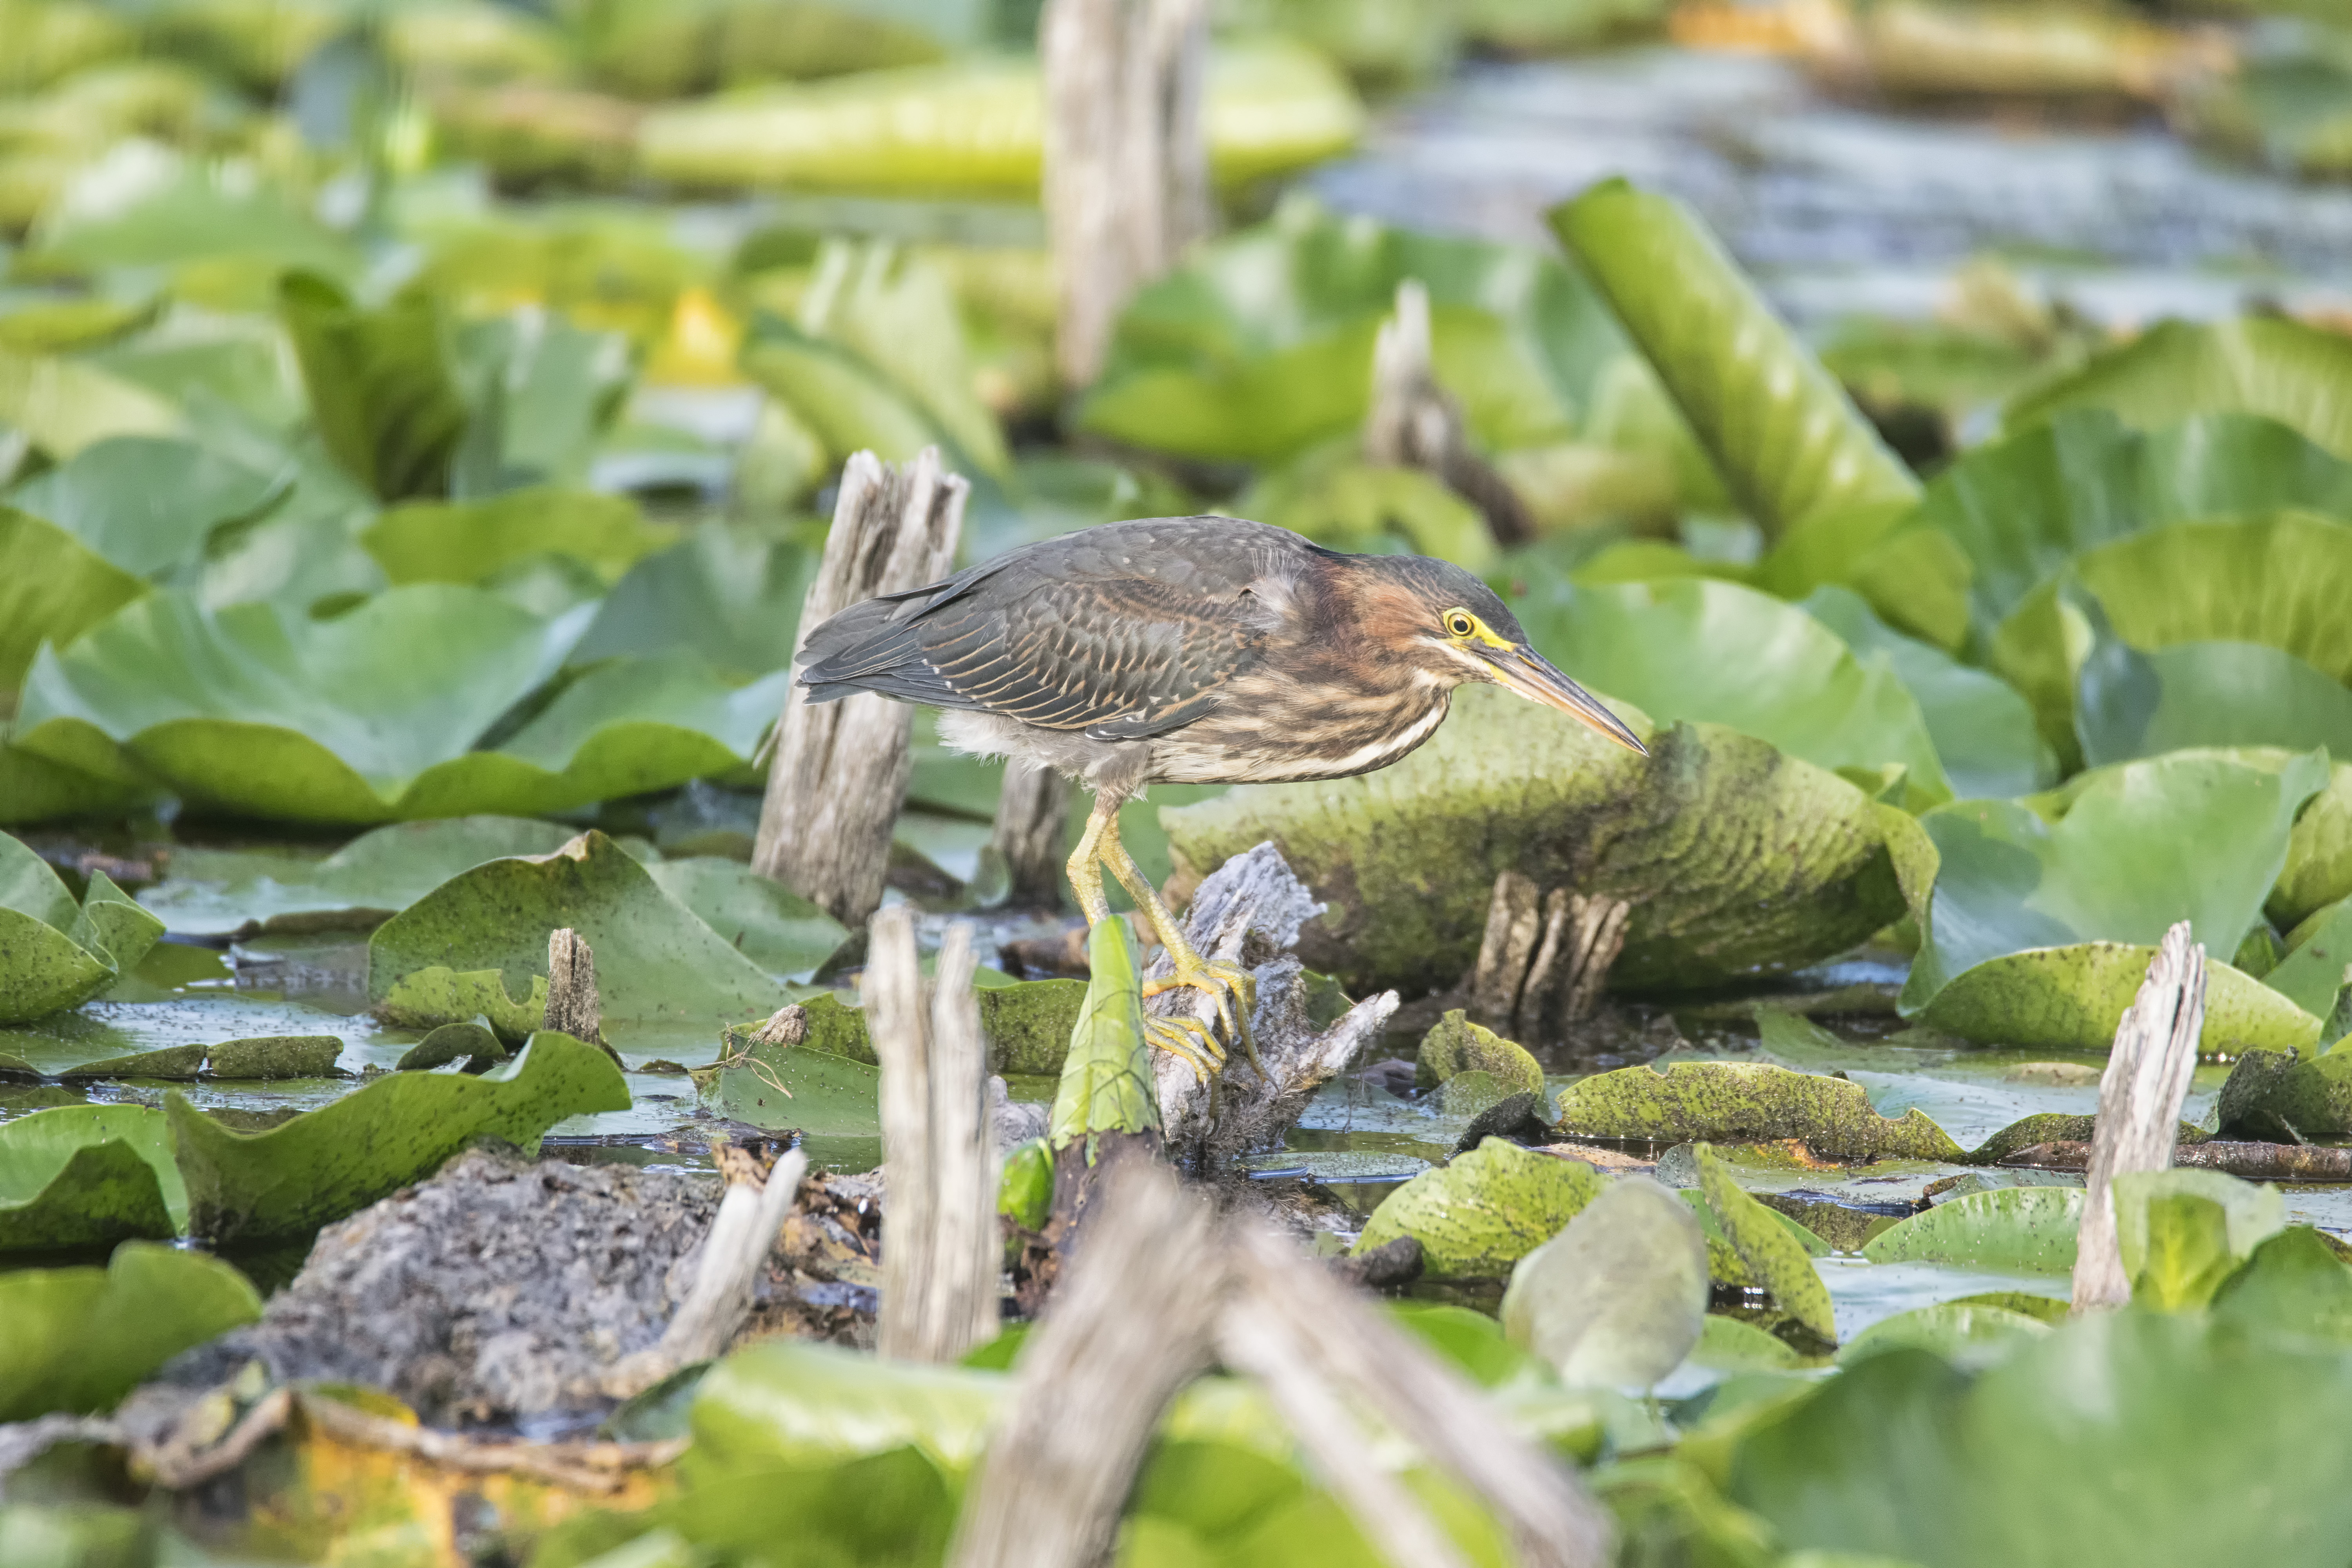
nature, bird, flower, pond, wildlife, green, jungle, garden, fauna, duck, canada, rainforest, wetland, vert, quebec, habitat, heron, water bird, shorebird, sherbrooke, oiseau